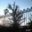
Label: willow_tree